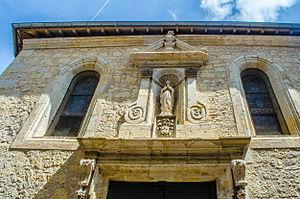
Lectoure (Gers, France), chapelle des Carmélites, XVIIe s. Portail.
La chapelle des Carmélites est un édifice religieux catholique faisant partie d’un ensemble conventuel de religieuses carmélites dans la commune de Lectoure, en France.